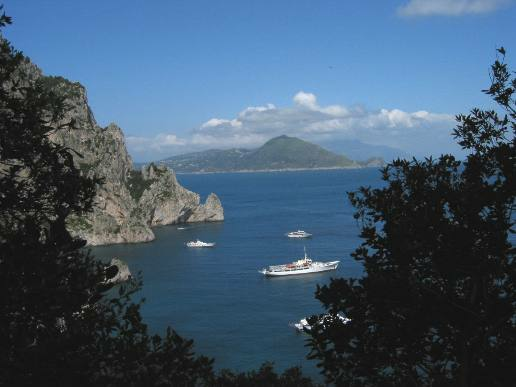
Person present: No